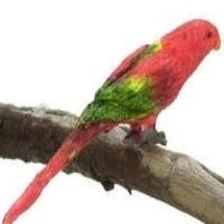
Species: CHATTERING LORY
Scientific name: LORIUS GARRULUS
ImageNet parent category: lorikeet